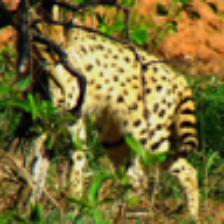
Label: NonHuman